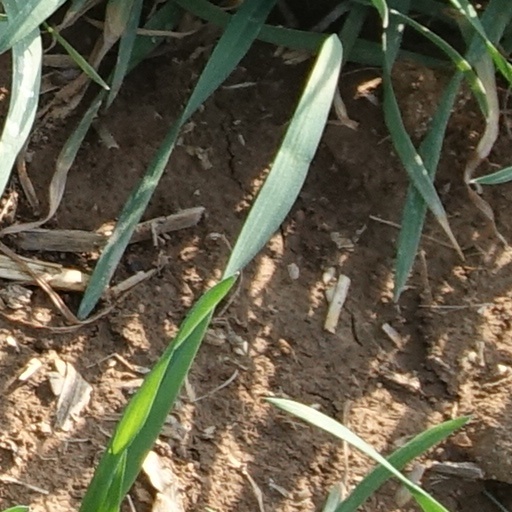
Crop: wheat